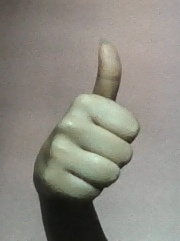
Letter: aleff